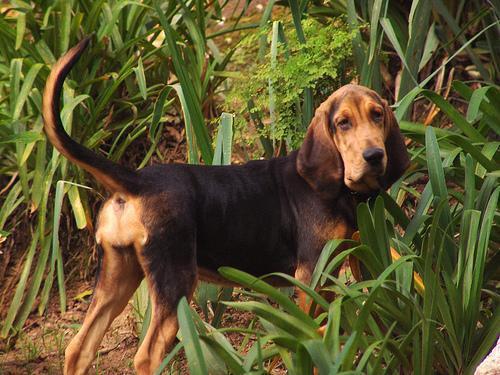
bloodhound